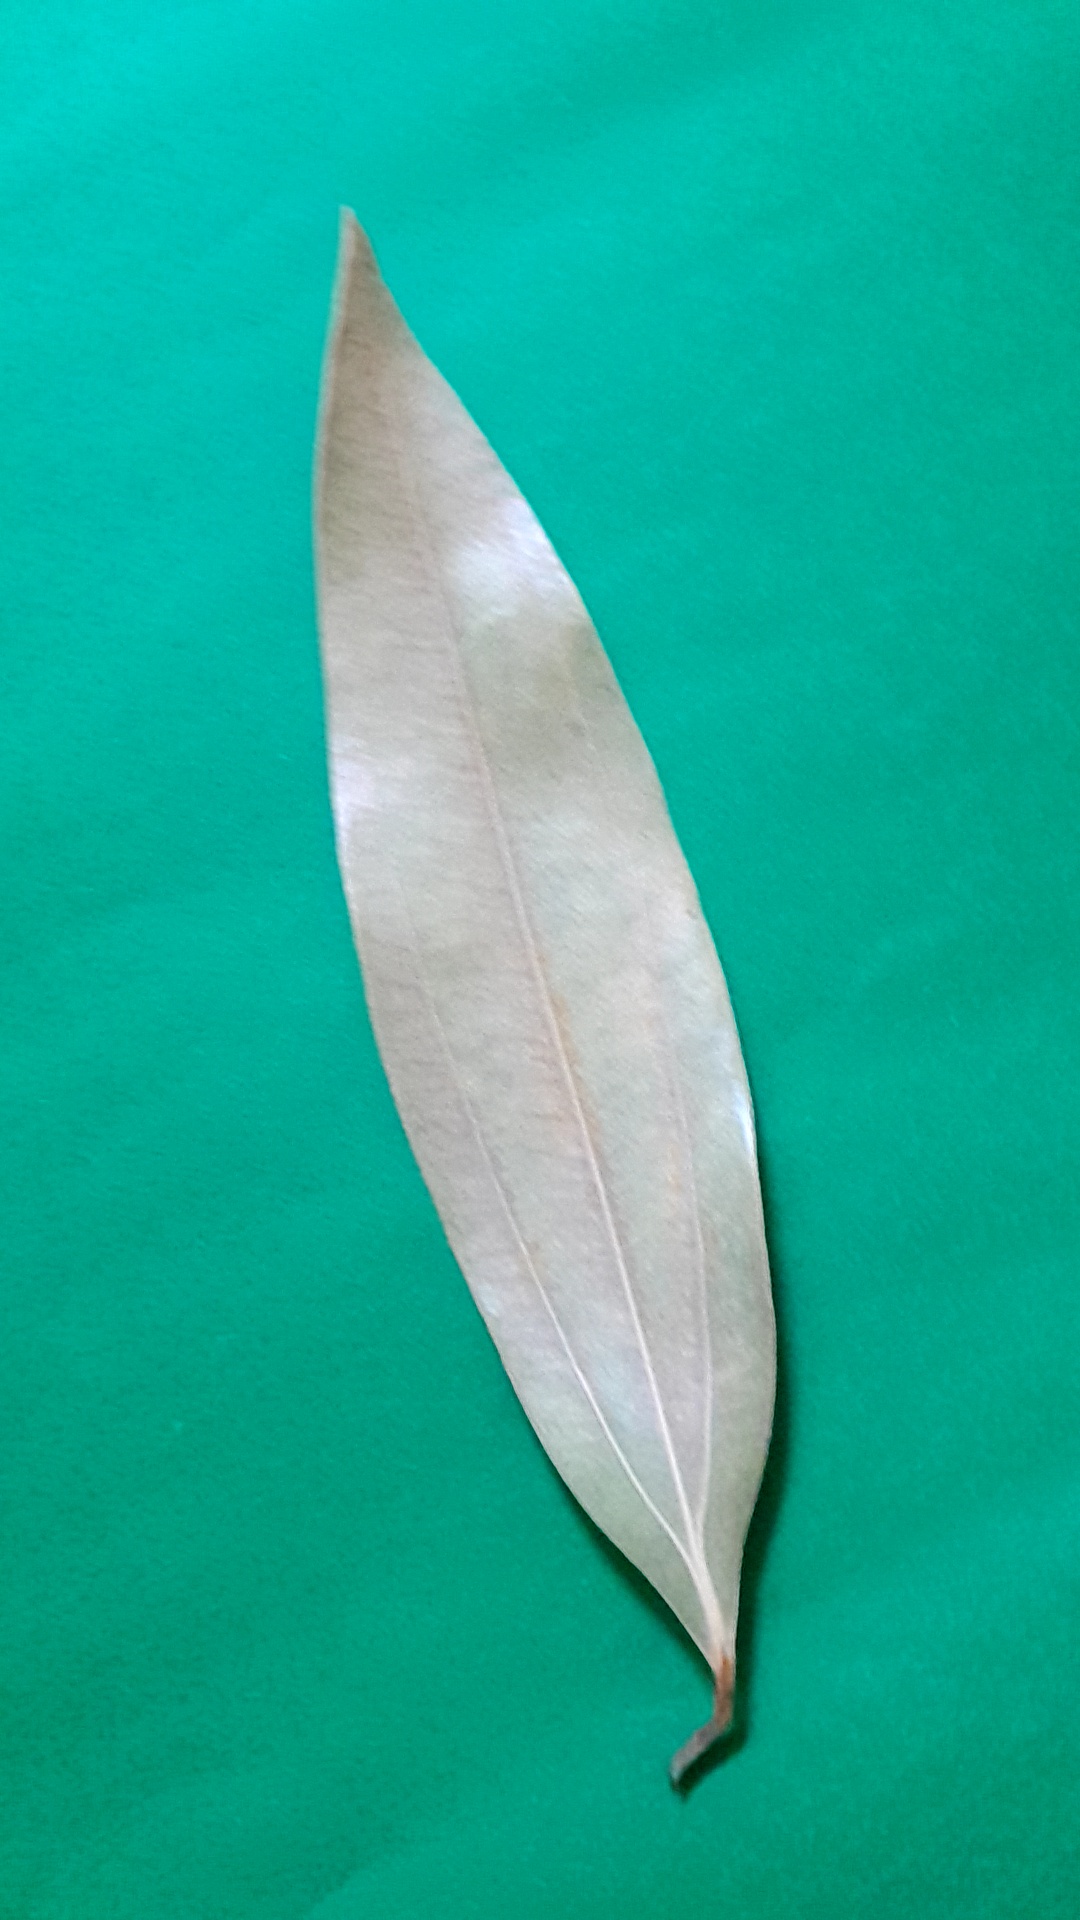
Label: Dry Leaf